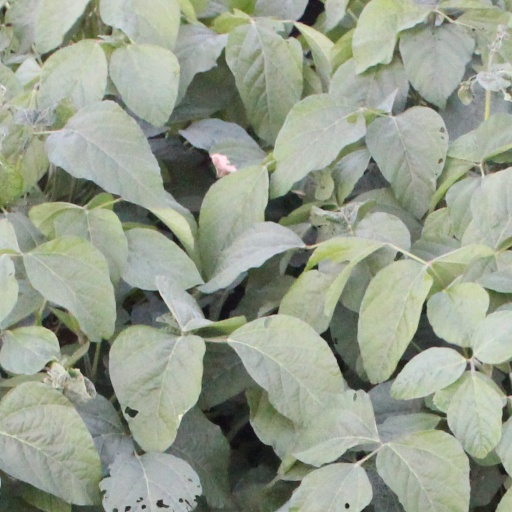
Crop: soybean